Mausoleum of Aga Khan

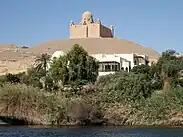
The mausoleum sits atop a hill along the west bank of the Nile, where it overlooks the Prince Sadruddin Aga Khan House, a winter home of the Aga Khan.

The mausoleum sits atop a hill along the west bank of the Nile, where it overlooks Aga Khan III and Begum Om Habibeh Aga Khan's villa, the Prince Sadruddin Aga Khan House. The villa was designed by Egyptian architect Hassan Fathy, and it served as a winter home for Aga Khan III, whose will stated that he would be buried near the villa two years after his death.